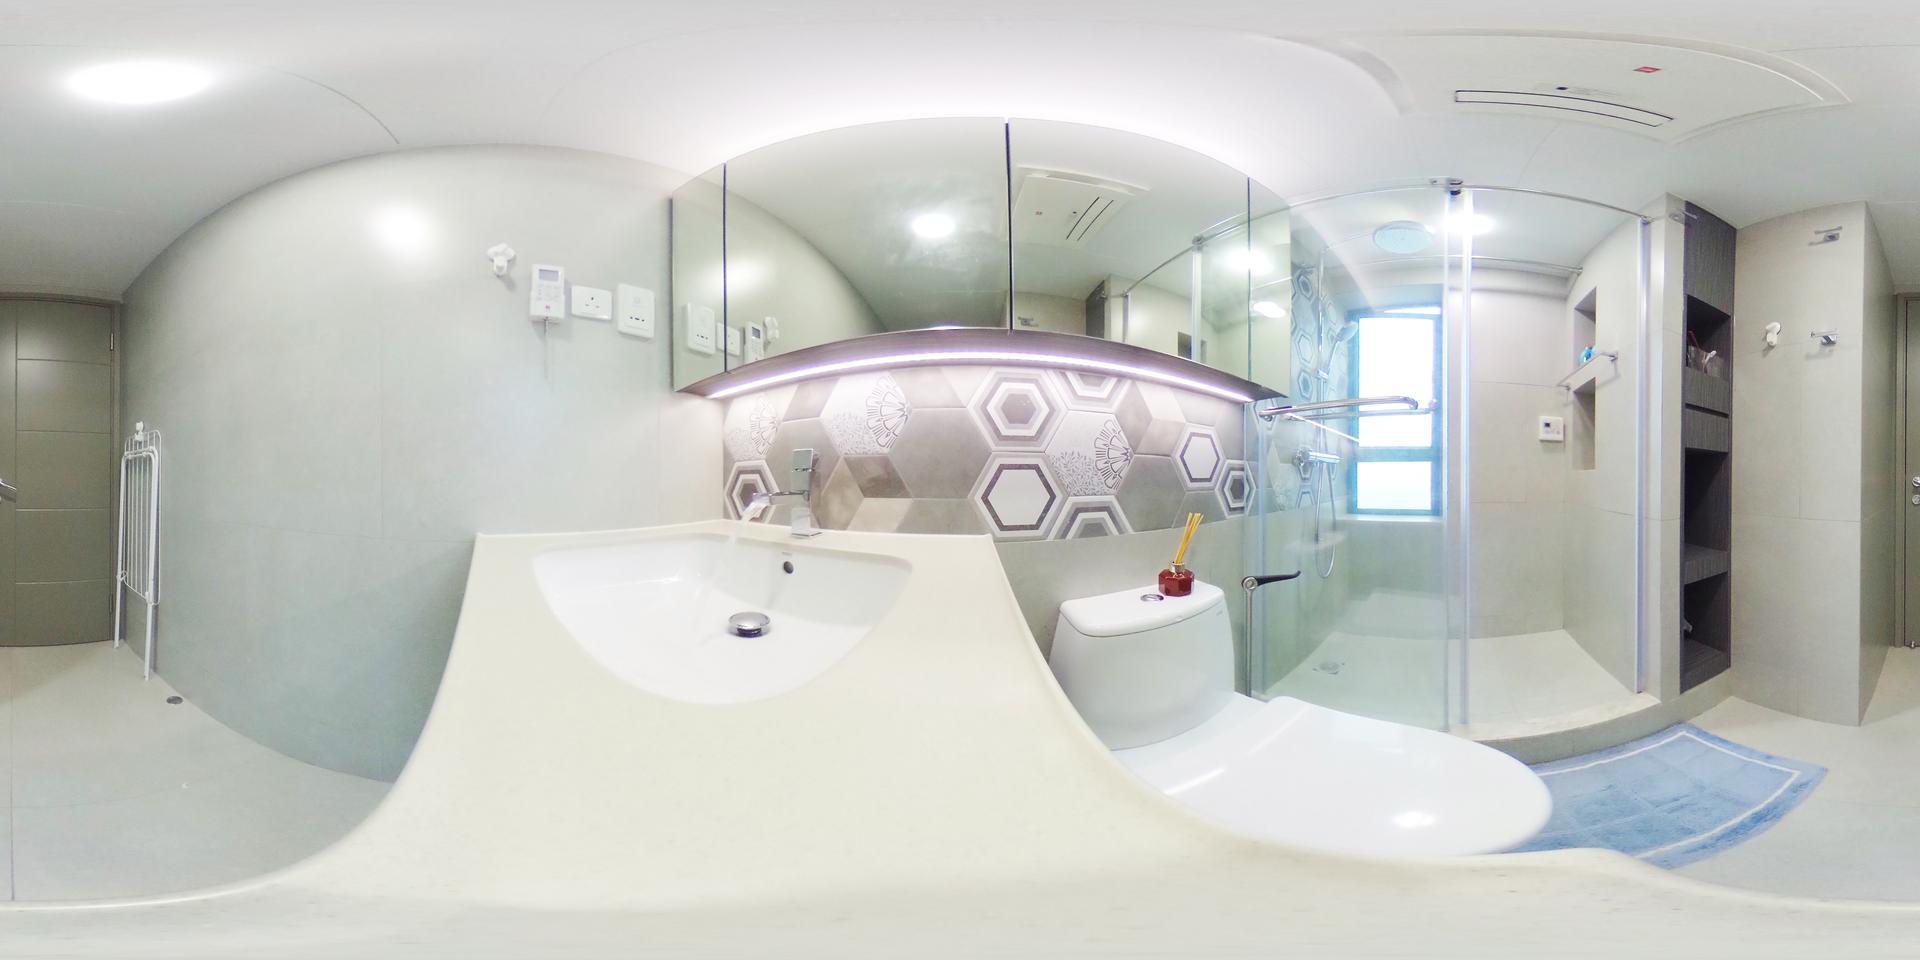
Referred object: the white toilet next to the sink

Referred object: the hexagonal patterned tile strip